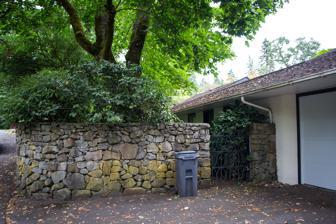
Building: John M. and Elizabeth Bates House No. 4
Country: United States of America
Year built: 1954
Historic house in Oregon, United States United States historic place John M. and Elizabeth Bates House No. 4 U.S. National Register of Historic Places The Bates House in 2013 Location of the Bates House in Oregon Location 4101 Southshore Boulevard Lake Oswego, Oregon Coordinates 45°24′16″N 122°43′05″W / 45.40441°N 122.718°W / 45.40441; -122.718 Area 0.9 acres (0.36 ha) Built 1954 Architect Wade Hampton Pipes Architectural style Arts and Crafts , Northwest Regional MPS Wade Pipes Residences for John and Elizabeth Bates MPS NRHP reference No. 90000832 Added to NRHP June 13, 1990 The John M. and Elizabeth Bates House No. 4 is a historic house in Lake Oswego , Oregon , United States . It is the fourth and final residence designed by architect Wade Pipes (1877–1961) for his friends John and Elizabeth Bates, and the penultimate and finest commission of his career. In it, Pipes designed not only the building but also the landscape, furnishings, and interior finishes, representing the culmination of his work as a pivotal figure in the Arts and Crafts movement in Oregon, while also giving a nod to the Northwest Regional style . Built in 1954 on a lot fronting Oswego Lake , it is distinguished by clean, flowing lines, attention to its setting, a rubblestone wall buffering it from the nearby street, one of Pipes' signature bay windows, a central courtyard, and other features. The house was added to the National Register of Historic Places in 1990. By 2018, most of the house's significant features were either significantly deteriorated or gone altogether, including the complete loss of Pipes' custom furniture and built-ins. This loss of integrity prompted the owner to petition for it to be removed from the National Register. See also National Register of Historic Places listings in Clackamas County, Oregon John M. and Elizabeth Bates House No. 1 References